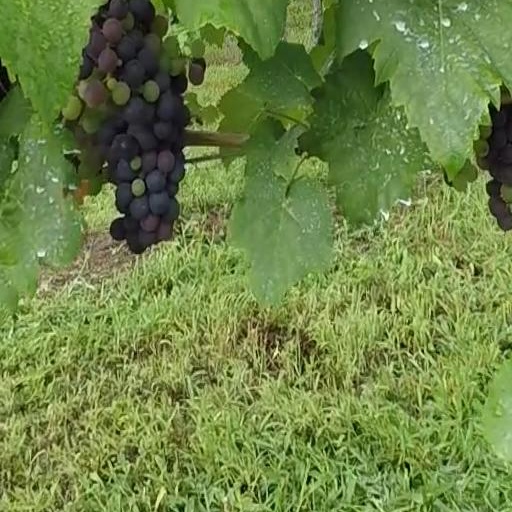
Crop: grape